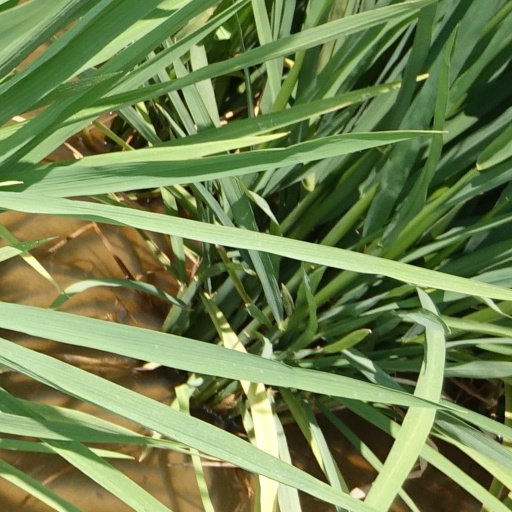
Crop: rice